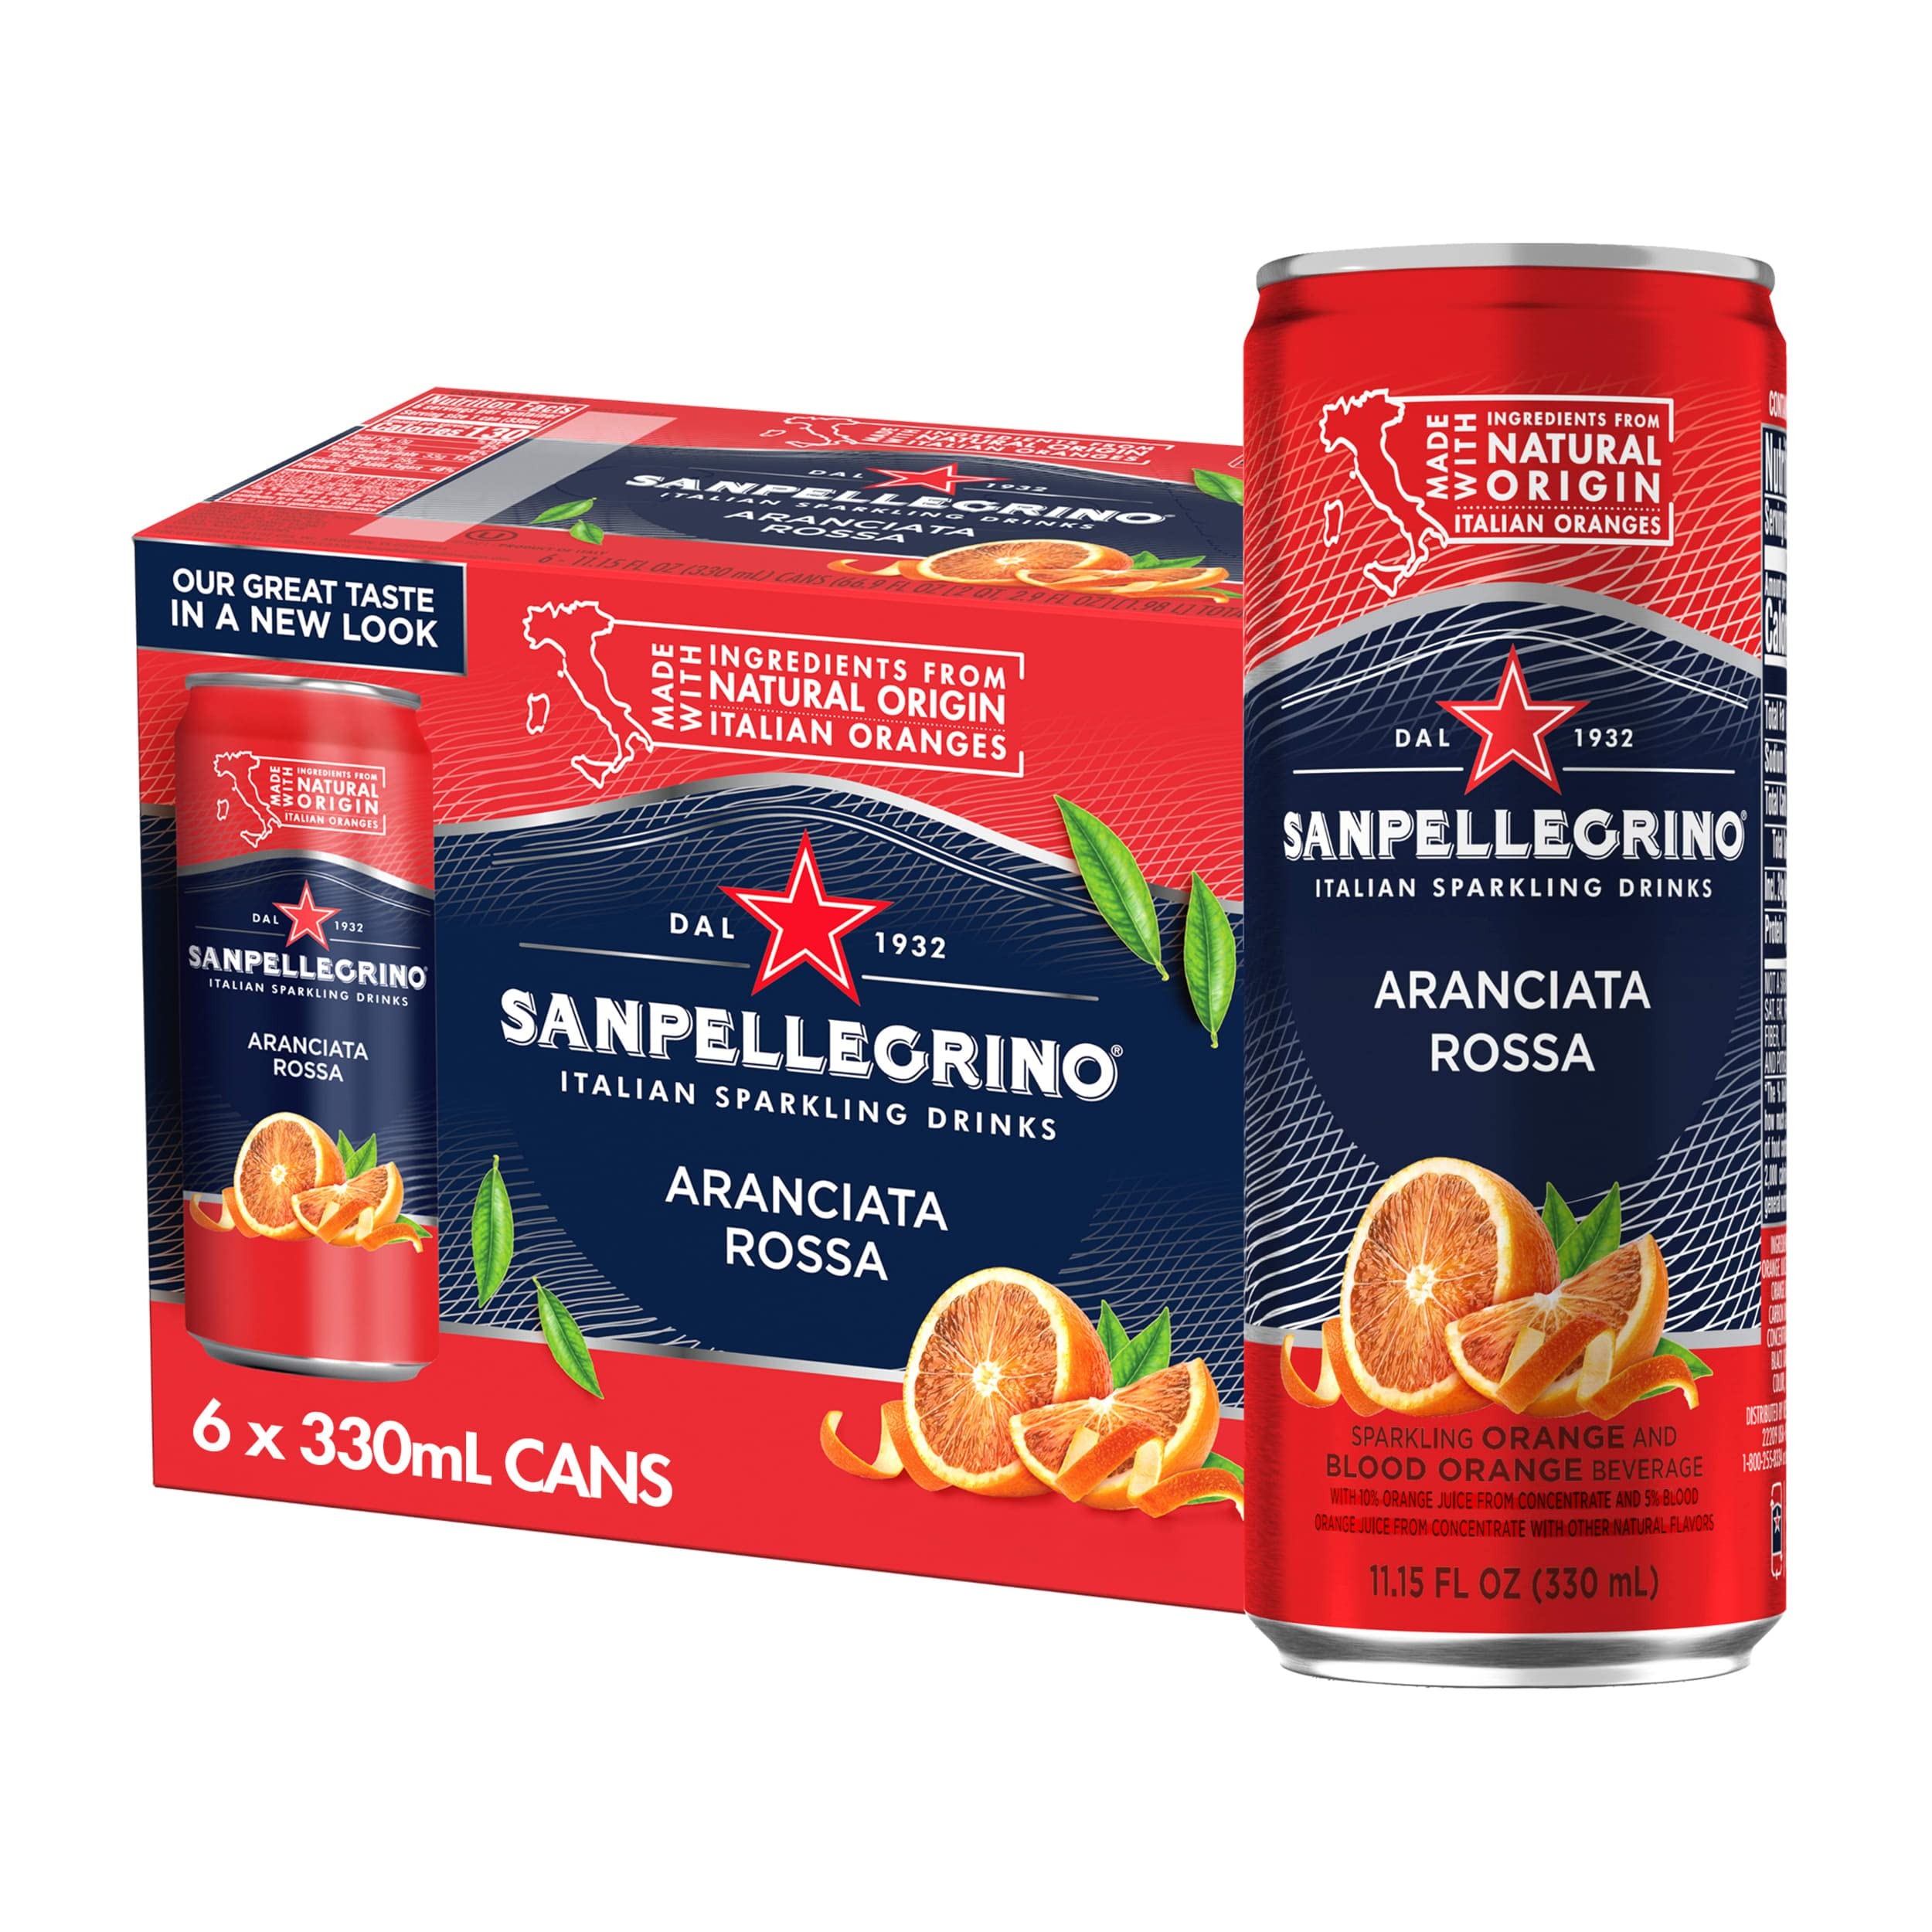
Item Name: Sanpellegrino, Aranciata Rossa Orange Sparkling Fruit Beverage, 11.15 Fl Oz Cans, 6 Pack
Bullet Point: Bev Sprklng Blood Orng 6Pk
Value: 66.9
Unit: Fl Oz

Price: 7.14